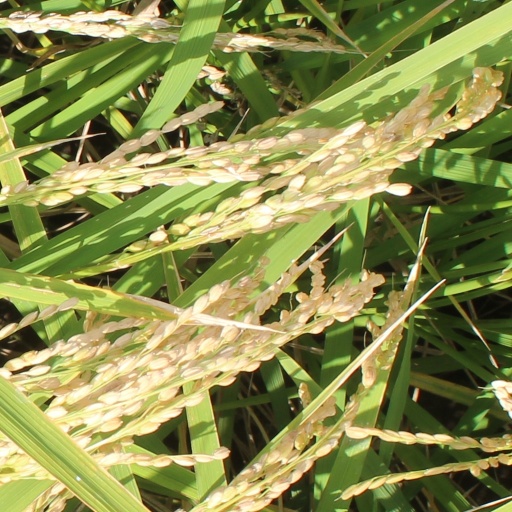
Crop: rice